Korean Air Flight 858

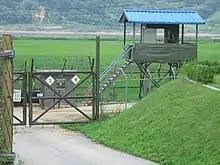
A South Korean checkpoint at the Korean Demilitarized Zone in August 2005. Tension between North Korea and South Korea has not improved since the signing of the Korean War armistice in 1953.

The tension between North Korea and South Korea has not subsided since the signing of the armistice in 1953, and no formal peace treaty permanently ending the conflict has been signed. In 2000, however, both countries held the first Inter-Korean summit, in which the leaders of both countries signed a joint declaration, stating that they would hold a second summit, in 2007. Furthermore, both countries were involved in military and ministerial discussions in Pyongyang, Seoul and Jeju Island in that year. On 2 October 2007, South Korean president, Roh Moo-hyun, walked across the Korean Demilitarized Zone in travelling to Pyongyang for talks with Kim Jong Il. Both leaders reaffirmed the spirit of the 2000 joint declaration and had discussions on various issues related to realizing the advancement of south–north relations, peace on the Korean Peninsula, common prosperity of the Korean people, and the reunification of Korea. On 4 October 2007, South Korean president, Roh Moo-hyun, and North Korean leader, Kim Jong Il, signed the peace declaration. The document called for international talks to replace the armistice, which ended the Korean War, with a permanent peace treaty.